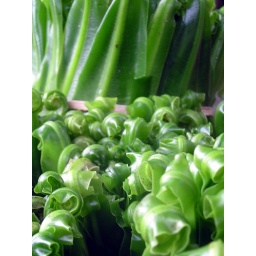
Edible fern from Chavayan, Php20/bunch. We had this sauteed and consumed with fried fish in Sabtang.